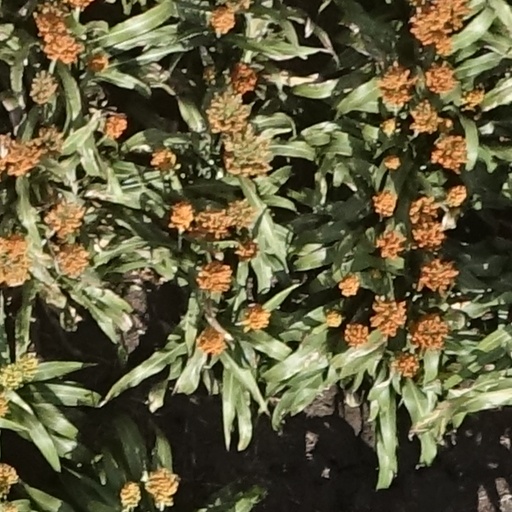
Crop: sorghum